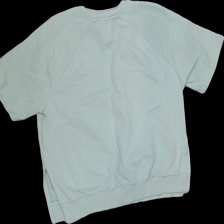
View: back
Type: T-shirt
Category: Ladies
Brand: H&M
Colors: Green
Material: 100% cotton
Pattern: Logo print
Cut: Loose
Size: L
Season: All
Trend: No trend
Stains: Yes
Damage: 0
Price range: 50-100
Recommended usage: Export